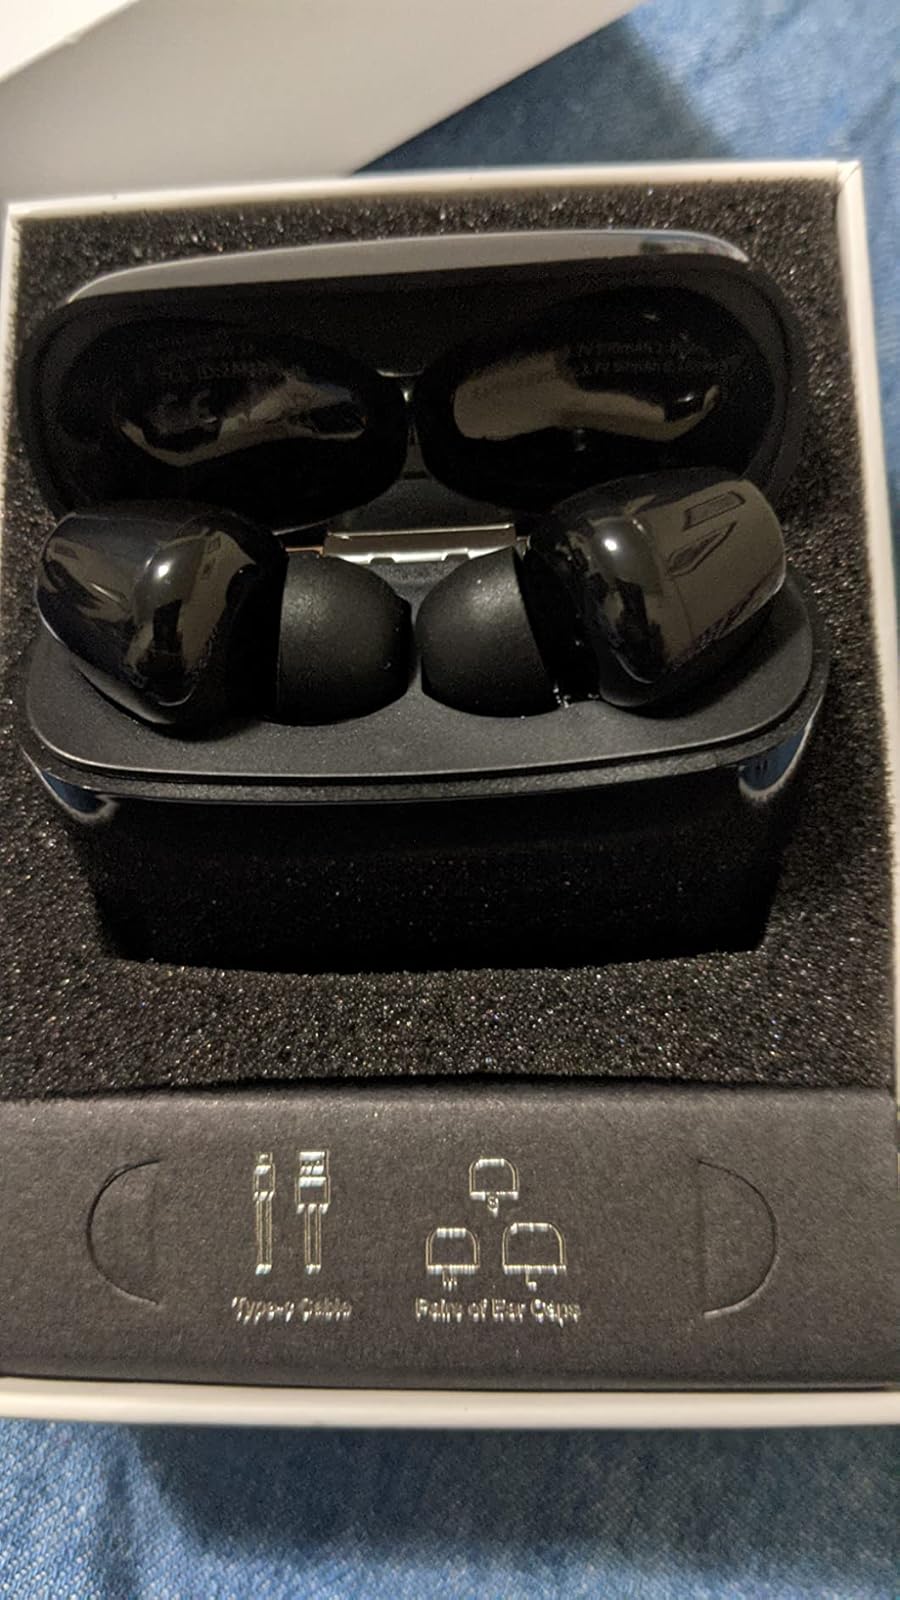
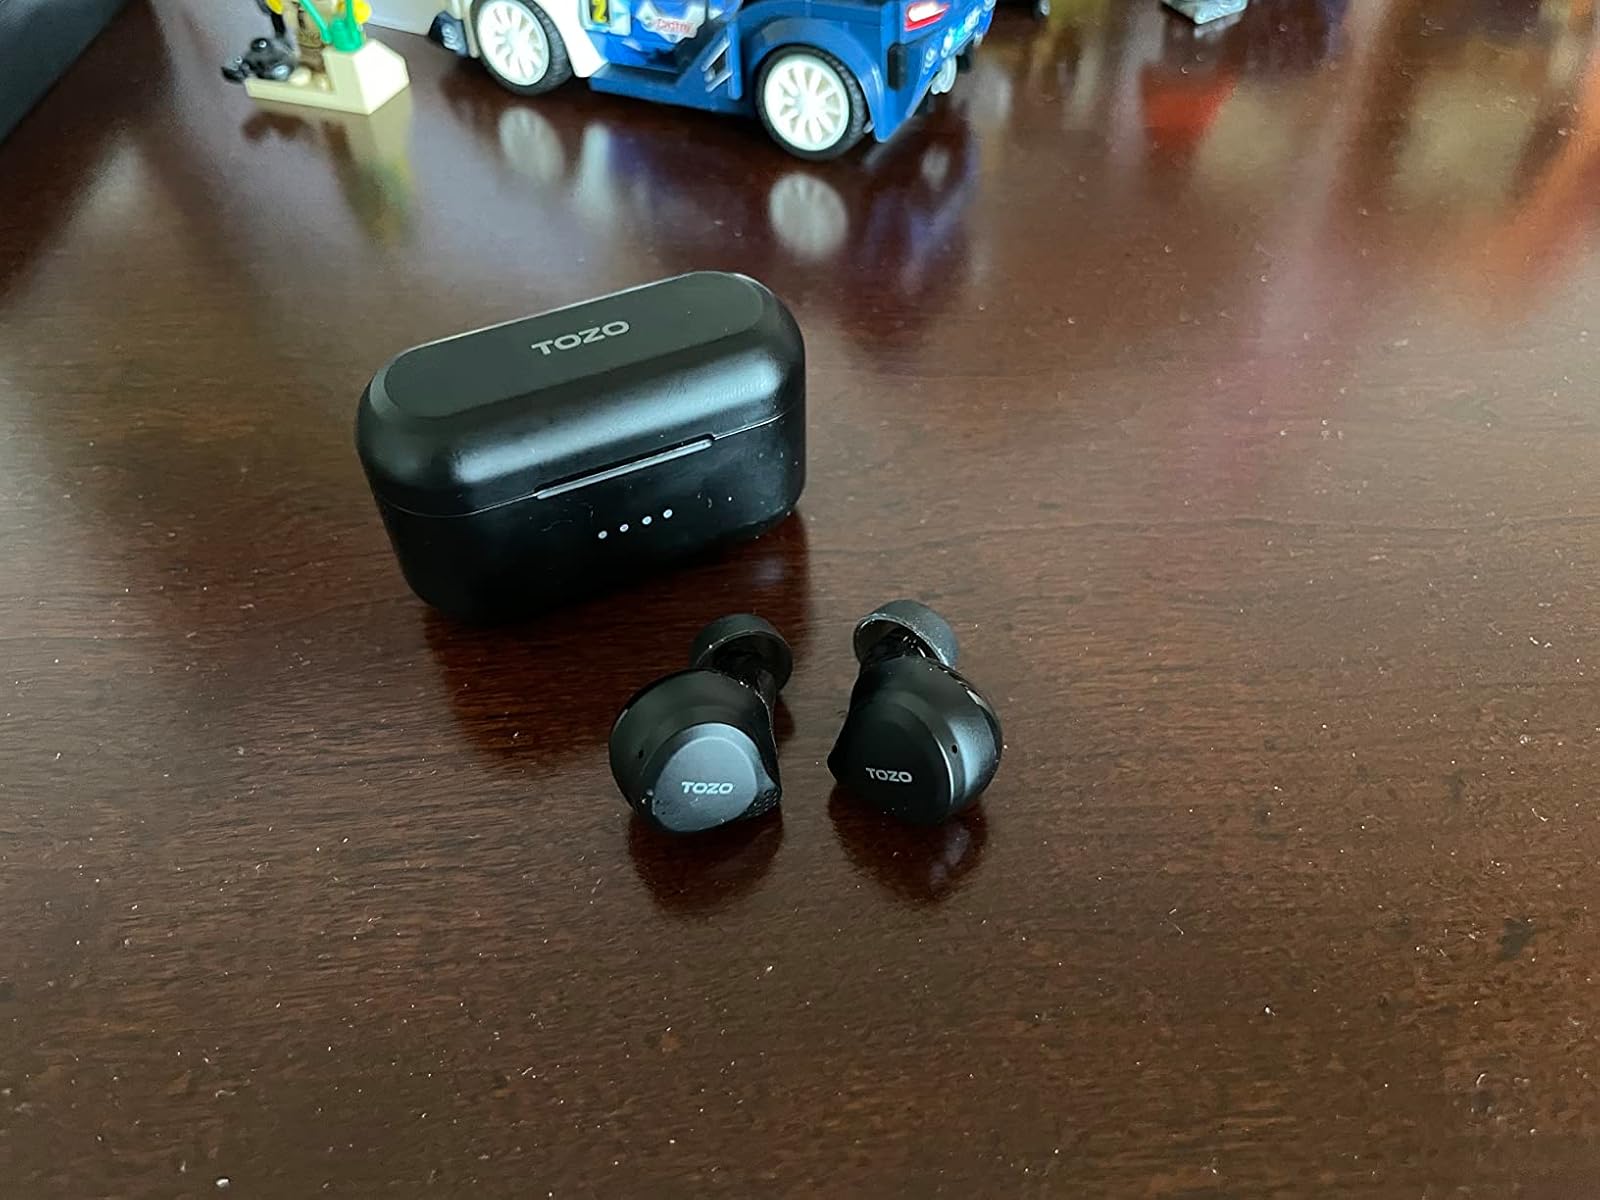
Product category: earbuds
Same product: no